American Gothic House

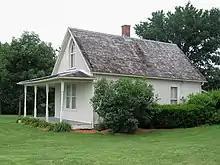
This side view evinces the modest size of the house; it also obscures most of the home's addition to give a glimpse of the original design.

There is no conclusive evidence explaining why the Dibbles chose to place Gothic windows on the upper level. The windows are believed to have been purchased through the Sears catalog. There are two commonly accepted theories: the Dibbles may have wanted the windows to beautify their home at a time when rural life in Iowa was a struggle, or they could have been following a trend in which extravagant details were desirable in residences in the late nineteenth century, and the Dibbles chose windows whose costs would have been relatively reasonable at the time.